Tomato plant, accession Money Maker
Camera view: bottom (45 deg); turntable rotation: 30 degrees
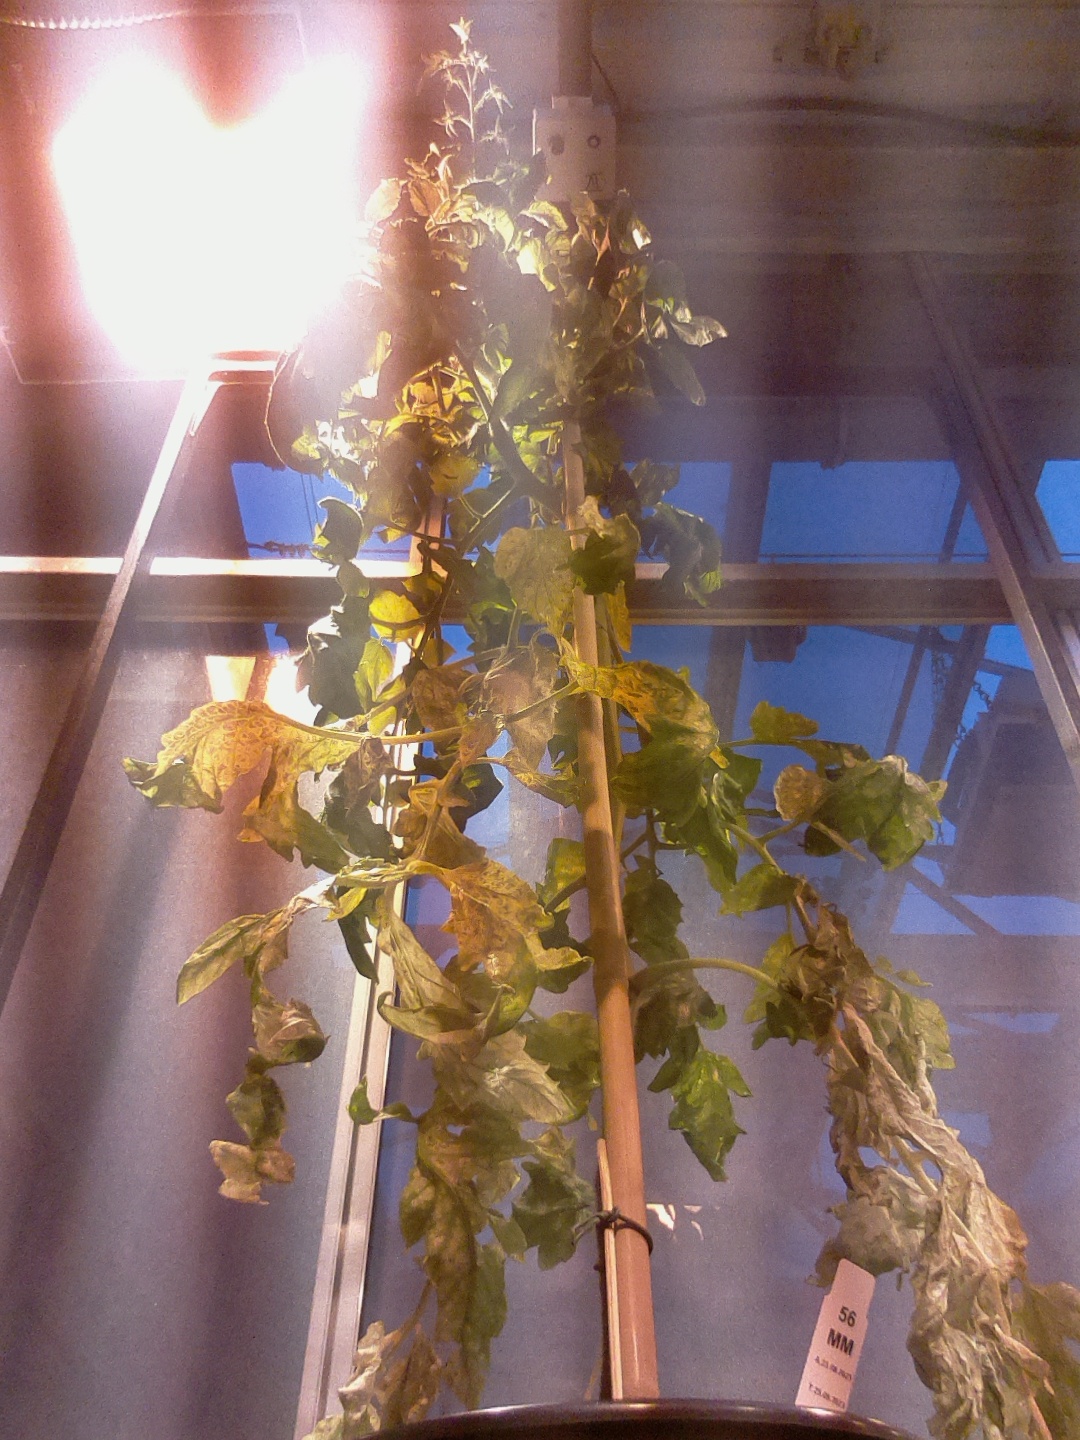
BBCH growth stage 72: 20%-30% of final fruit size